Emil Kush

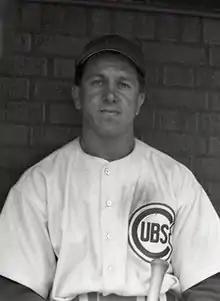

Emil Benedict Kush (November 4, 1916 – November 26, 1969) was an American professional baseball player, a right-handed pitcher who worked in 150 Major League games for the Chicago Cubs for six seasons (1941–42; 1946–49). The native of Chicago, Illinois, stood tall and weighed . He missed three seasons (1943–45) while serving in the United States Navy during World War II.